Maria Stein, Ohio

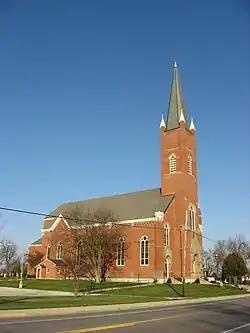
St. John's Church in Maria Stein, one of the many "cross-tipped" steeples in Mercer County

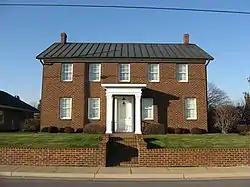
Matthias Gast House

Maria Stein (German, literally "Mary's stone" or "Mary of the Rock") is an unincorporated community and census-designated place in Marion Township, Mercer County, Ohio, United States. As of the 2020 census, the population was 1,067. The community and the Maria Stein Convent lie at the center of the area known as the Land of the Cross-Tipped Churches, where a missionary priest, Father Francis de Sales Brunner, established a number of parishes for German Catholics.